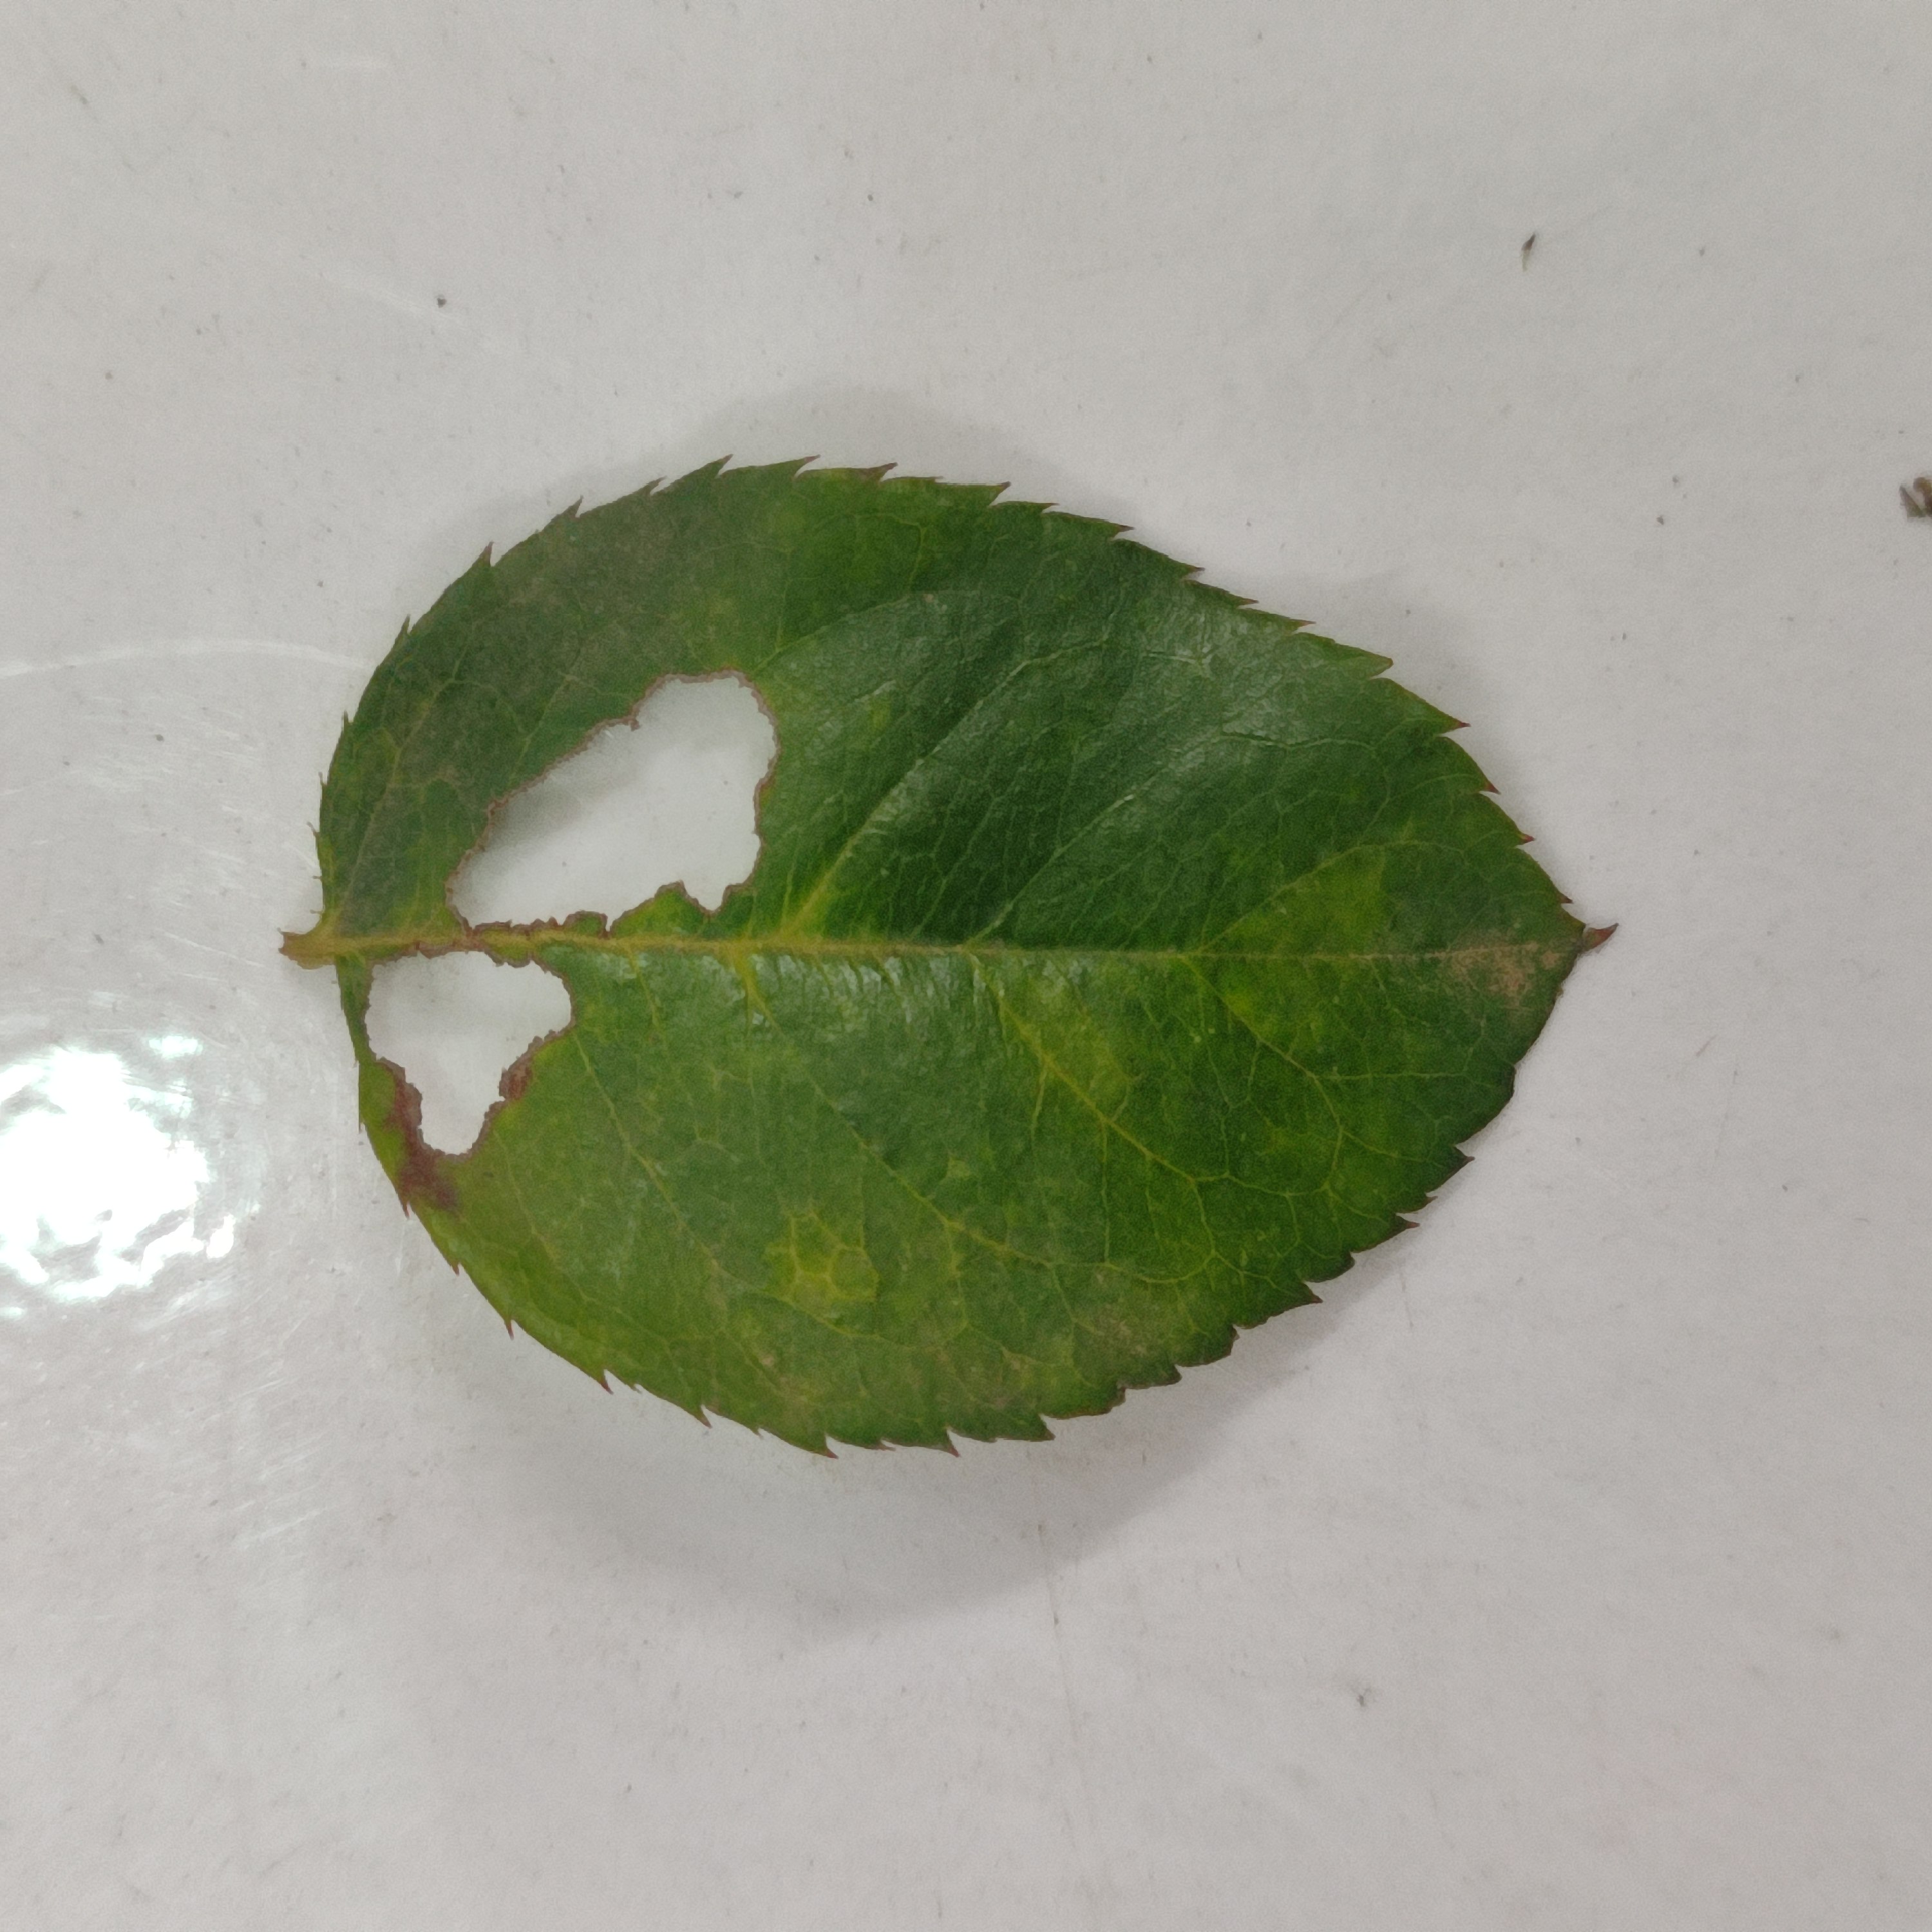
Label: Insect Hole